Impulse (roller coaster)

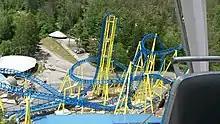
Impulse as seen from Giant Wheel

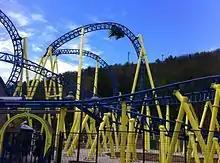
Impulse

The park had been looking for a new roller coaster after Whirlwind was closed and shipped to Parque de Diversiones in Costa Rica in 2004. The park hired German manufacturer Zierer Rides to design the new ride. The actual design process did not start until 2009. Construction began in July 2013, and the coaster was assembled at the park in late February 2015. The project was complete by April 2015.